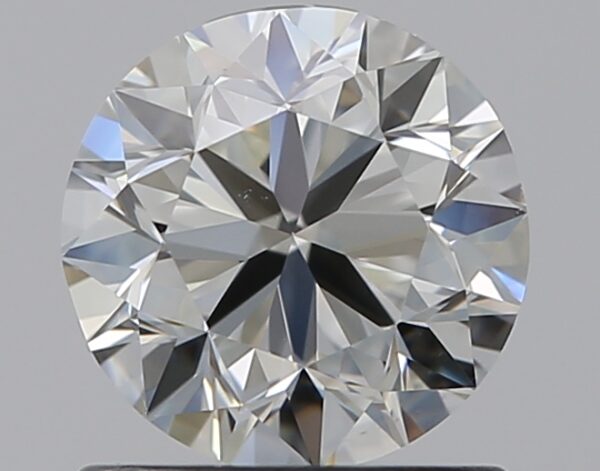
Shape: round
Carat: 0.9
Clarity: VS1
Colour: J
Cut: VG
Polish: EX
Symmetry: GD
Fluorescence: F
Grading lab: GIA
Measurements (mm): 6 x 6.07 x 3.86